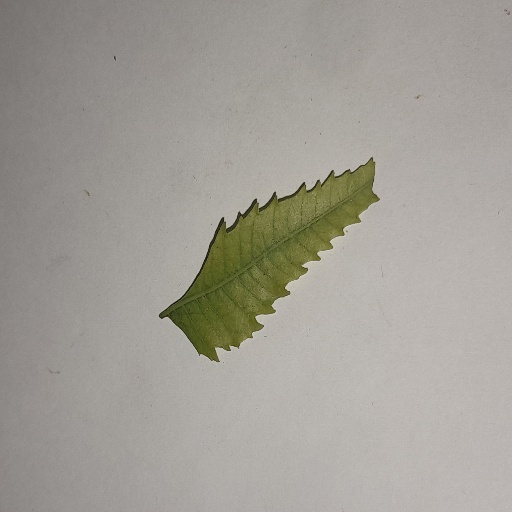
Species: Neem
Leaf condition: Yellow Leaf